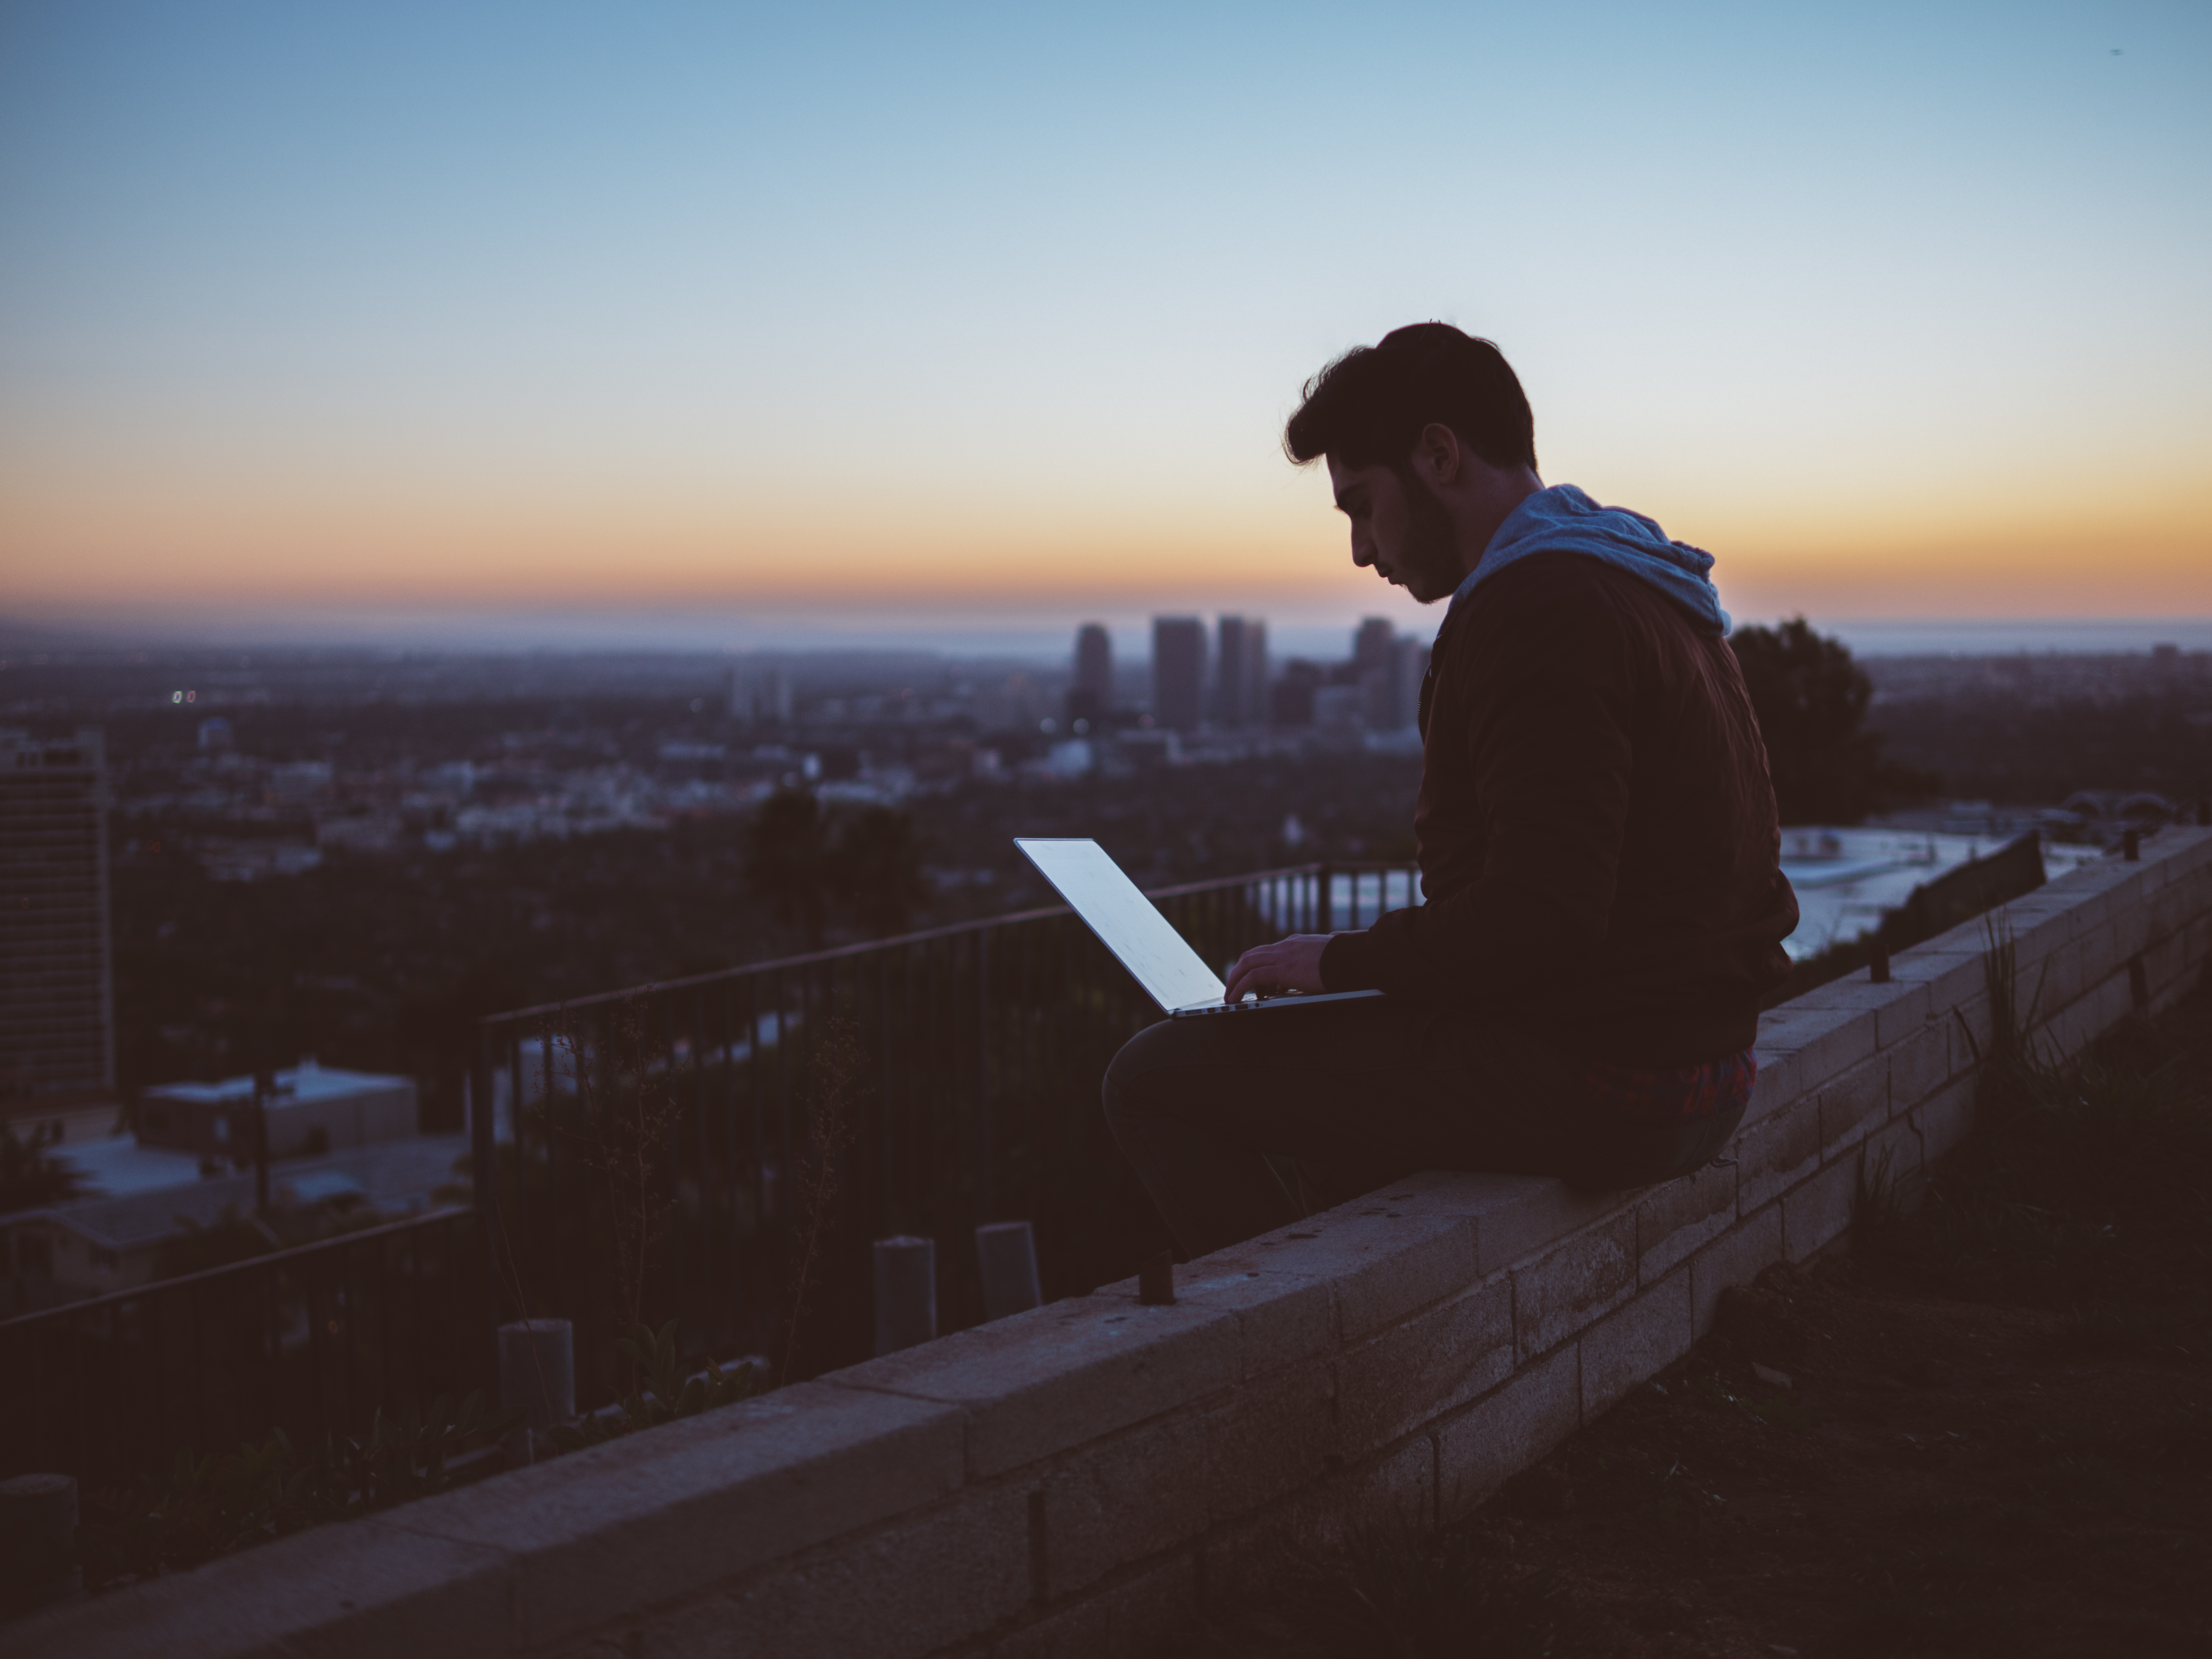
laptop, computer, beach, sea, coast, ocean, horizon, sunrise, sunset, skyline, sunlight, morning, wave, rooftop, dawn, dusk, evening, reflection, photograph, atmosphere of earth